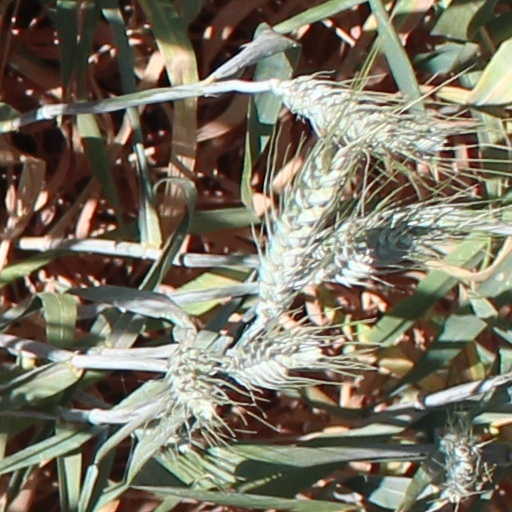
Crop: wheat